History of the Tohoku Rakuten Golden Eagles

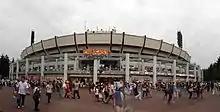
Partially-renovated Fullcast Stadium at the time of the Eagle's inaugural season

A telephone survey conducted by Kyodo News during the selection period of 300 people living in Tōhoku indicated that Livedoor was the early fan favorite to win the right to start a new team in Sendai. In the survey, forty percent of the respondents supported Livedoor's bid compared to only seven percent supporting Rakuten. Rakuten, however, was considered the more likely of the two companies to be chosen by NPB. Rakuten president Mikitani had extensive connections in established Japanese business circles and already operated another sports team, the soccer club Vissel Kobe in Japan's J.League. On November 2, NPB selected Rakuten over Livedoor to create a new Pacific League team to be based in Sendai. The team would play its home games in Miyagi Stadium, which was being renovated by Rakuten. It was the first time a new team, excluding cases of mergers or acquisitions, joined NPB since the creation of the now-defunct Takahashi Unions in the Pacific League in 1954.